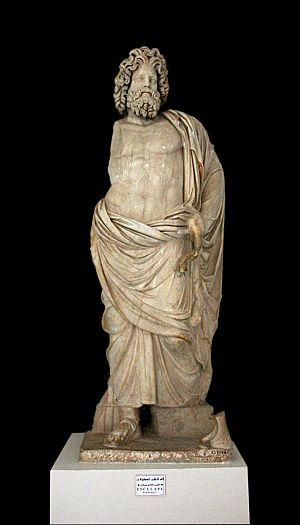
Cet article recense les timbres de Tunisie émis en 2005 par la Poste tunisienne.
Le musée national du Bardo est un musée de Tunis, capitale de la Tunisie, situé dans la banlieue du Bardo.